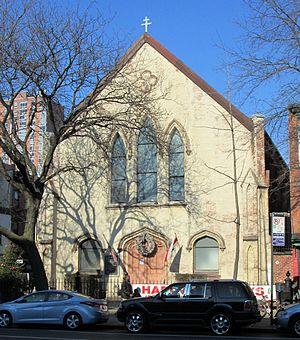
Cyrille de Tourov est un évêque et théologien de l'Église orthodoxe.